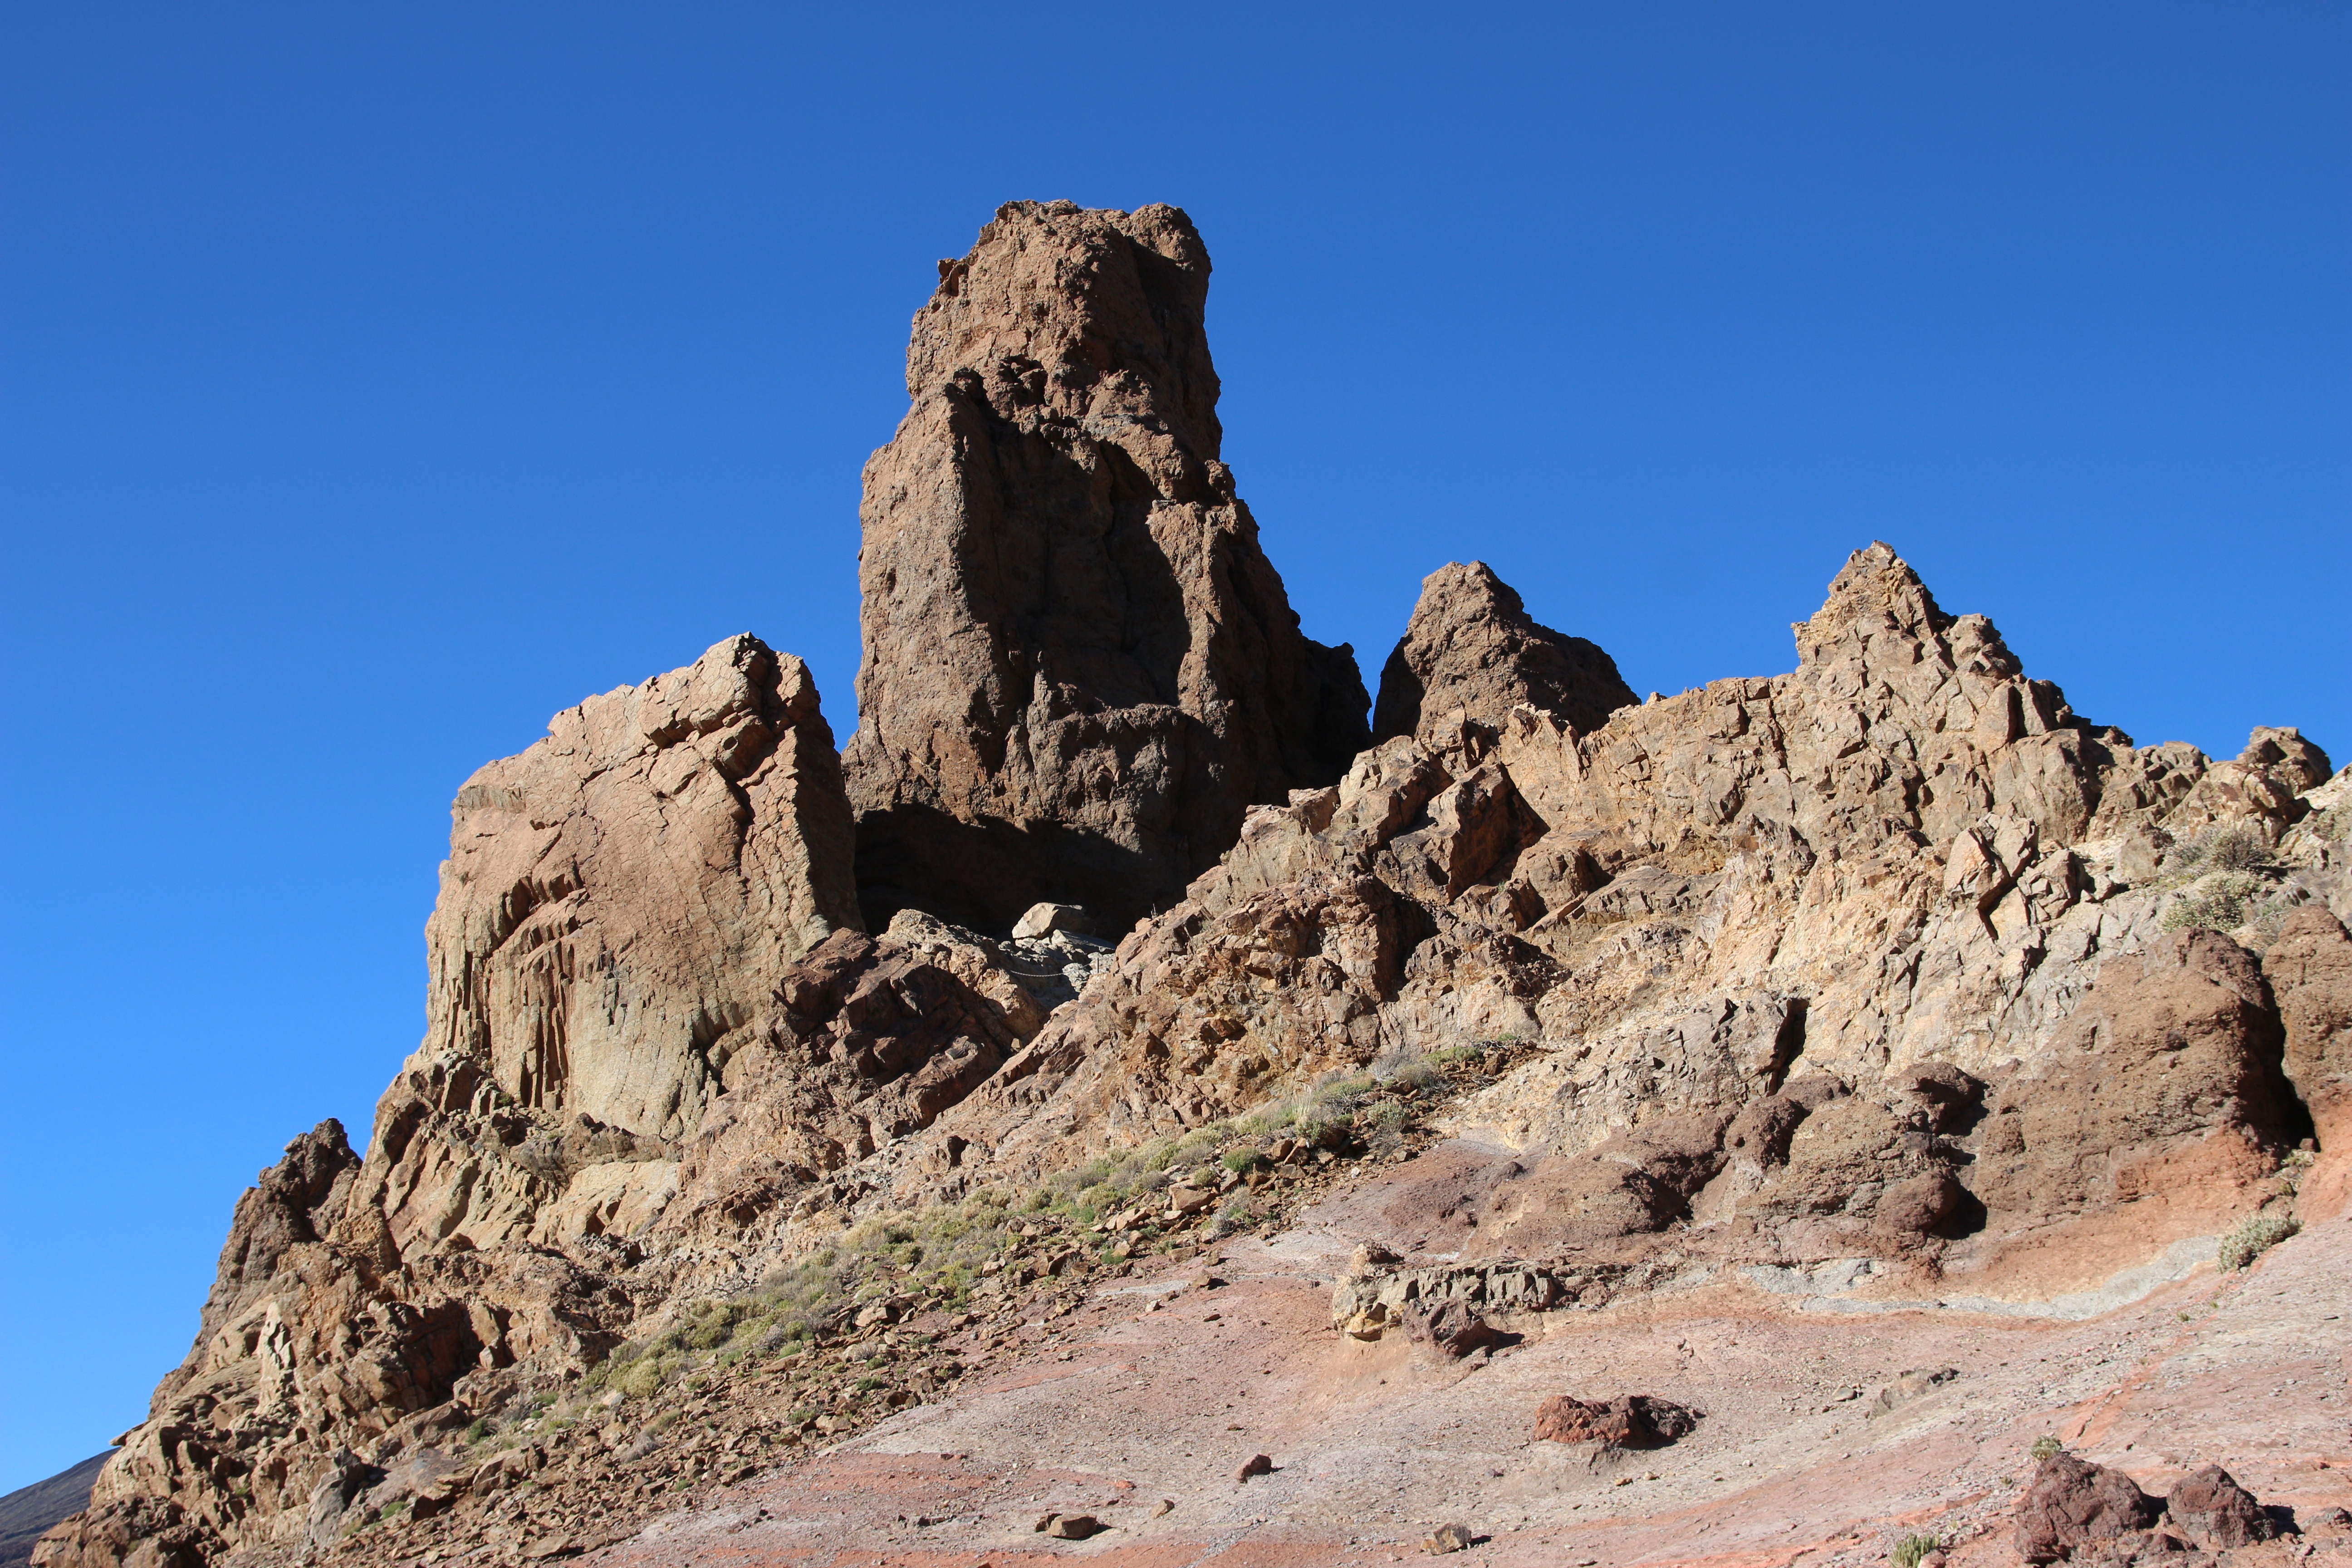
landscape, nature, rock, wilderness, mountain, desert, adventure, valley, mountain range, formation, cliff, arch, blue, terrain, national park, material, ridge, summit, spain, geology, badlands, plateau, tenerife, lava, wadi, butte, canary islands, teide, landform, teide national park, rocky towers, pico del teide, lava rock, read ca adas, 3718, rock tower, teyde, 3718 m, 3718 meter, natural environment, geographical feature, mountainous landforms